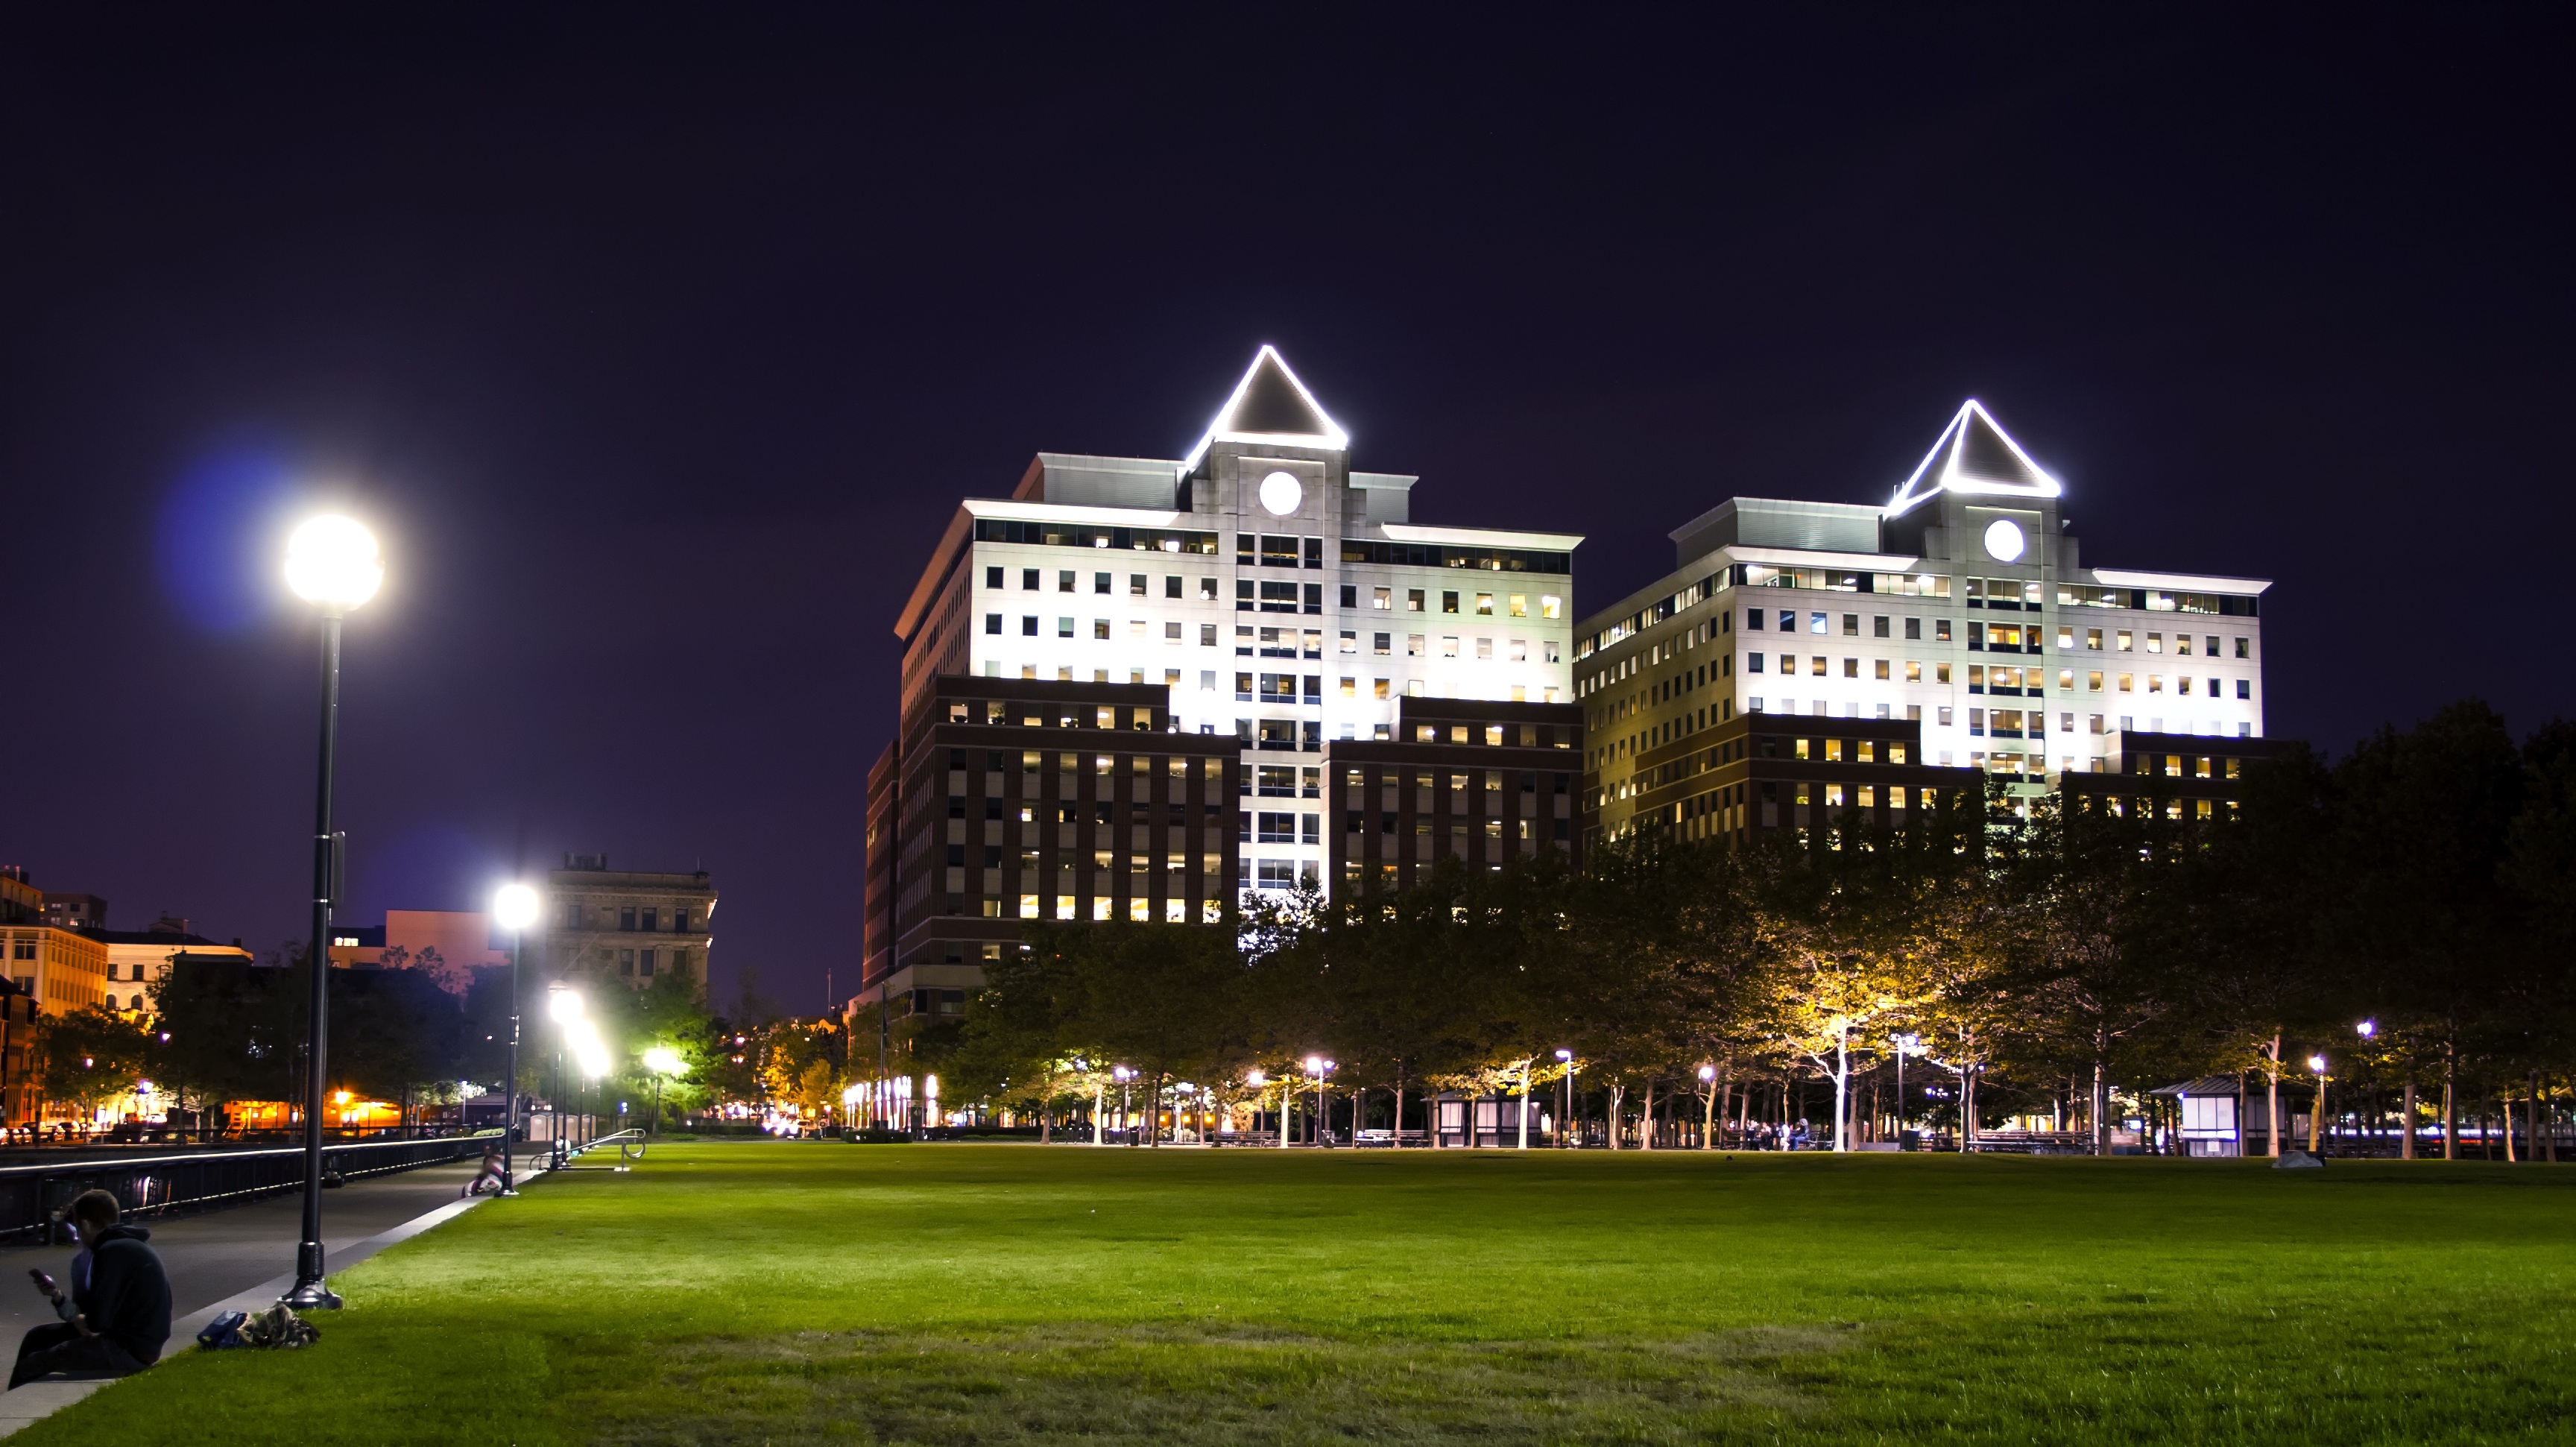
light, architecture, skyline, night, building, city, cityscape, downtown, dusk, evening, tower, park, america, office, landmark, waterfront, modern, stadium, district, buildings, new, financial, jersey, hoboken, nj, new jersey, urban area, human settlement